Cuckold

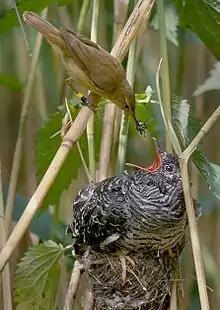
A reed warbler raising the chick of a common cuckoo; the term "cuckold" is derived from the cuckoo's tendency to lay eggs in the nests of other birds.

The word "cuckold" derives from the cuckoo bird, alluding to its brood parasitism, or tendency to lay its eggs in the nests of other birds. The association is common in medieval folklore, literature, and iconography.